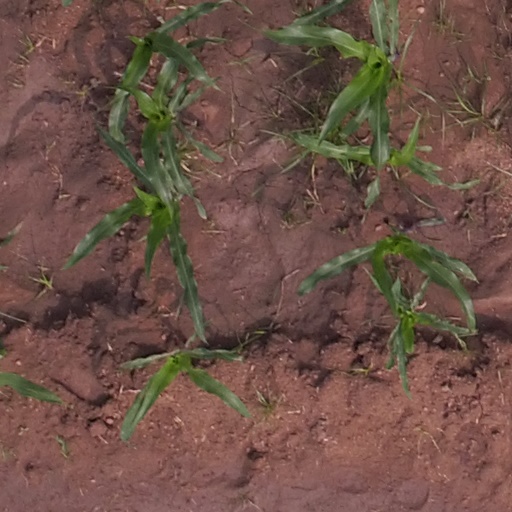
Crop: maize; corn